Žan Košir

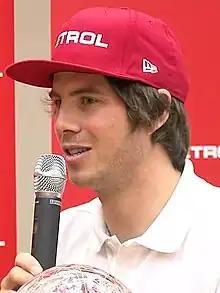
Košir in 2015

Košir represented Slovenia at the 2010 Winter Olympics where he finished 6th in parallel giant slalom. At the 2014 Winter Olympics, Košir won a bronze medal in the same discipline, beating Patrick Bussler of Germany in the bronze medal race.